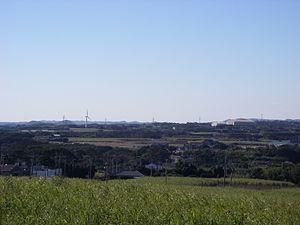
5cm Per Second est un film d'animation japonais réalisé par Makoto Shinkai en 2007 dont le thème est l'amour au-delà des distances.